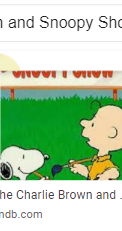
Portrait style: Cartoon Portrait